Akrotirio Araxou

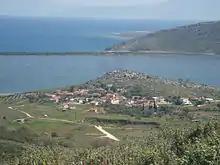
Akrotirio Araxou and the lagoon

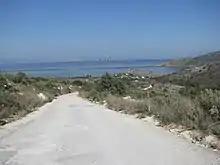
The road between Akrotirio Araxou and Gianiskari beach. The lagoon in the background.

Akrotirio Araxou is a small coastal village of Achaea, Greece. The village lies at the northwestern part of Peloponnese near Cape Araxos. The village of Araxos and the namesake military airport are few kilometers away.